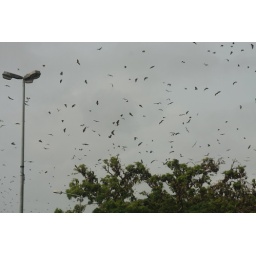
Bats flying above trees hope to stop one day to get some long lens shots